James Greenleaf

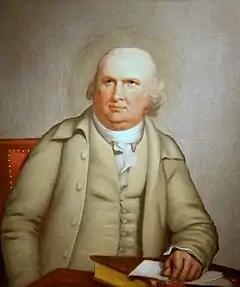
Robert Morris, Greenleaf's partner in land speculation

Greenleaf arrived in Washington, D.C., on September 17, 1793 and was present at the laying of the cornerstone of the United States Capitol the following day, on September 18, 1793 at which time Greenleaf met President George Washington.